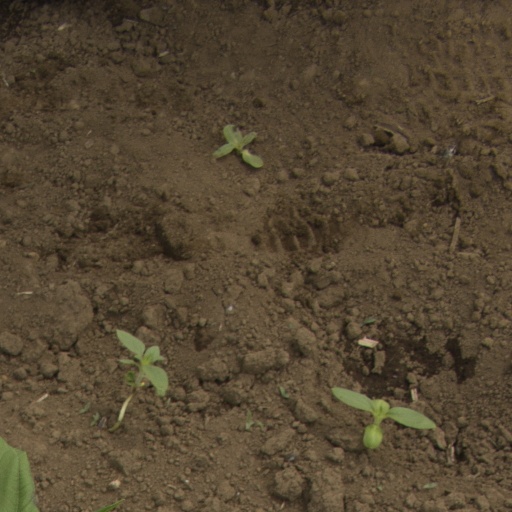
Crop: Jerusalem artichoke